Islam in Italy

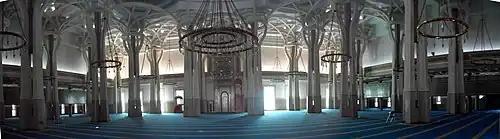
Interior of the Mosque of Rome

While in medieval times, the Muslim population was almost totally concentrated in Insular Sicily and in the city of Lucera, in Apulia, it is today more evenly distributed, with almost 60% of Muslims living in the North of Italy, 25% in the centre, and only 15% in the South. Muslims form a lower proportion of immigrants than in previous years, as the latest statistical reports by the Italian Ministry of Interior and Caritas indicate that the share of Muslims among new immigrants has declined from over 50% at the beginning of the 1990s (mainly Albanians and Moroccans) to less than 25% in the following decade, due to the massive arrivals from eastern Europe.